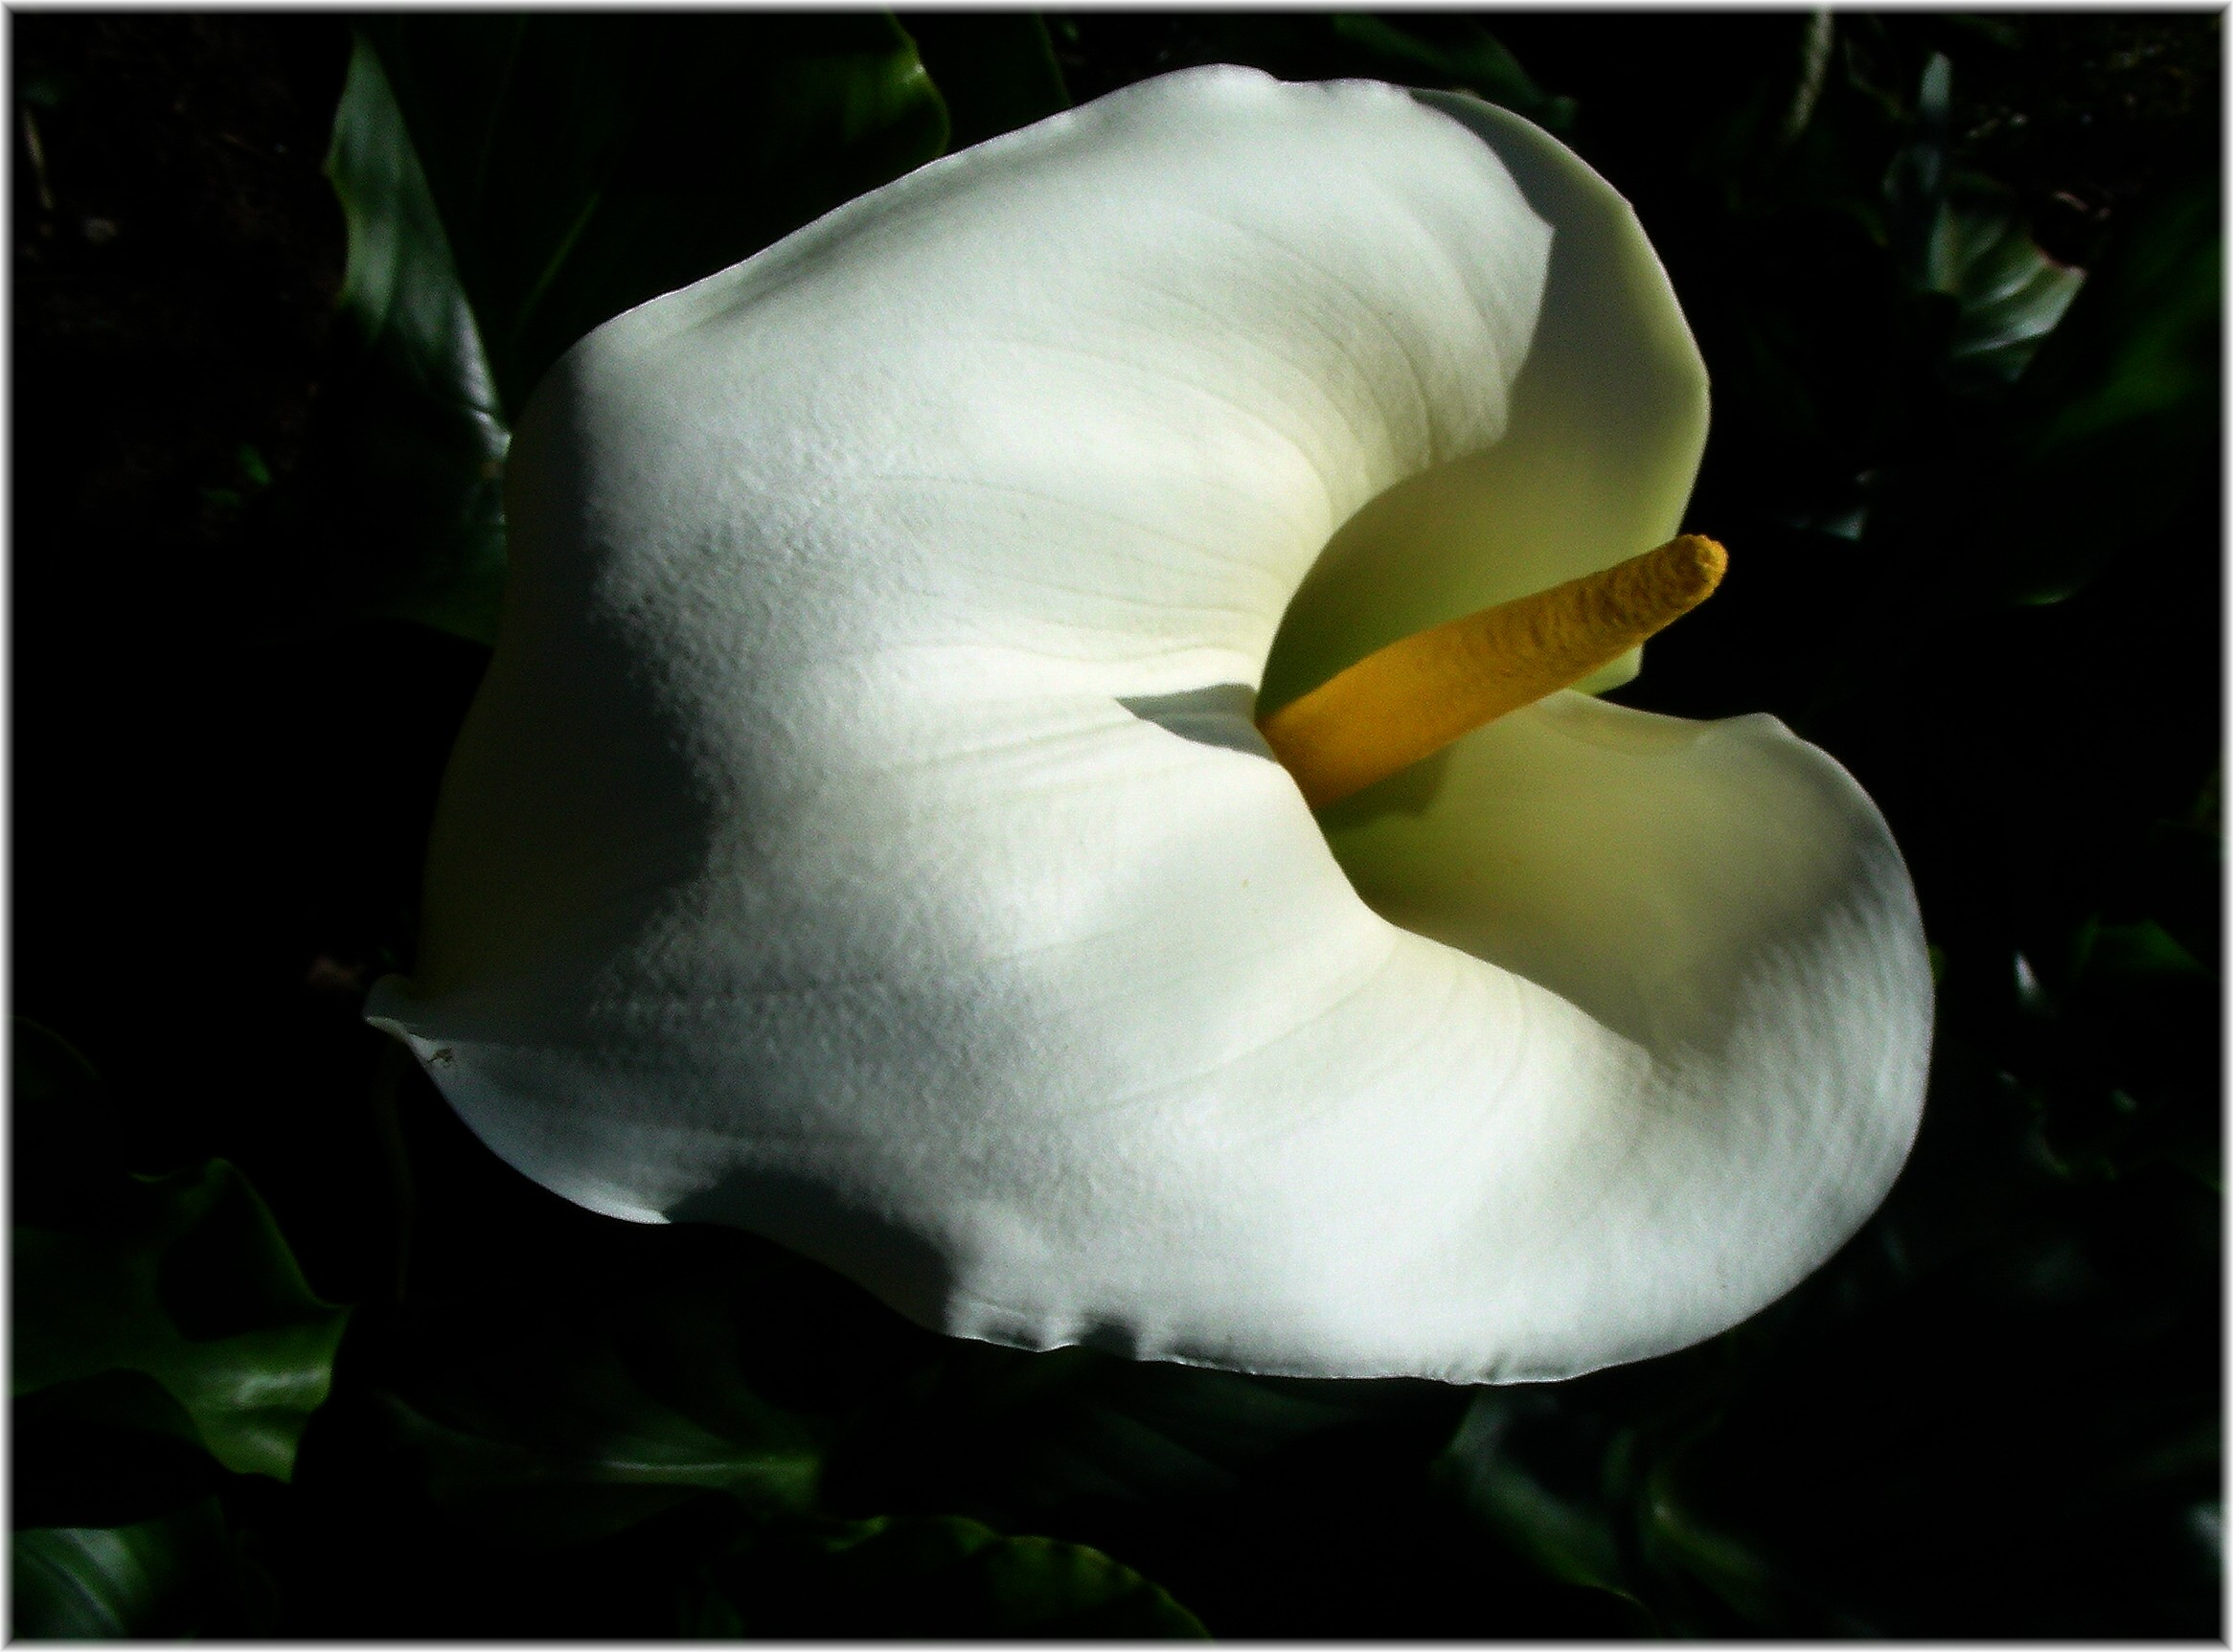
plant, white, leaf, flower, petal, flora, lily, arum, macro photography, flowering plant, oyster mushroom, land plant